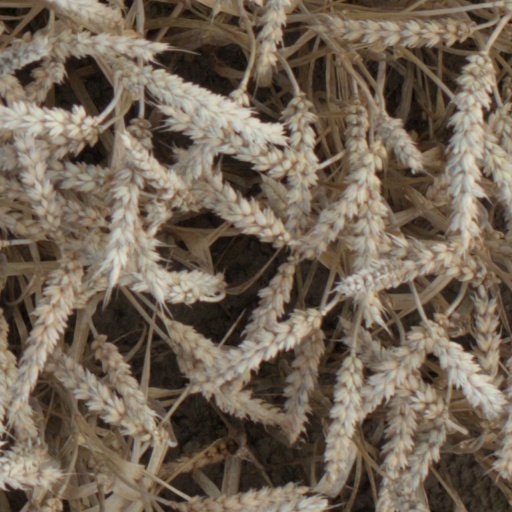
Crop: wheat